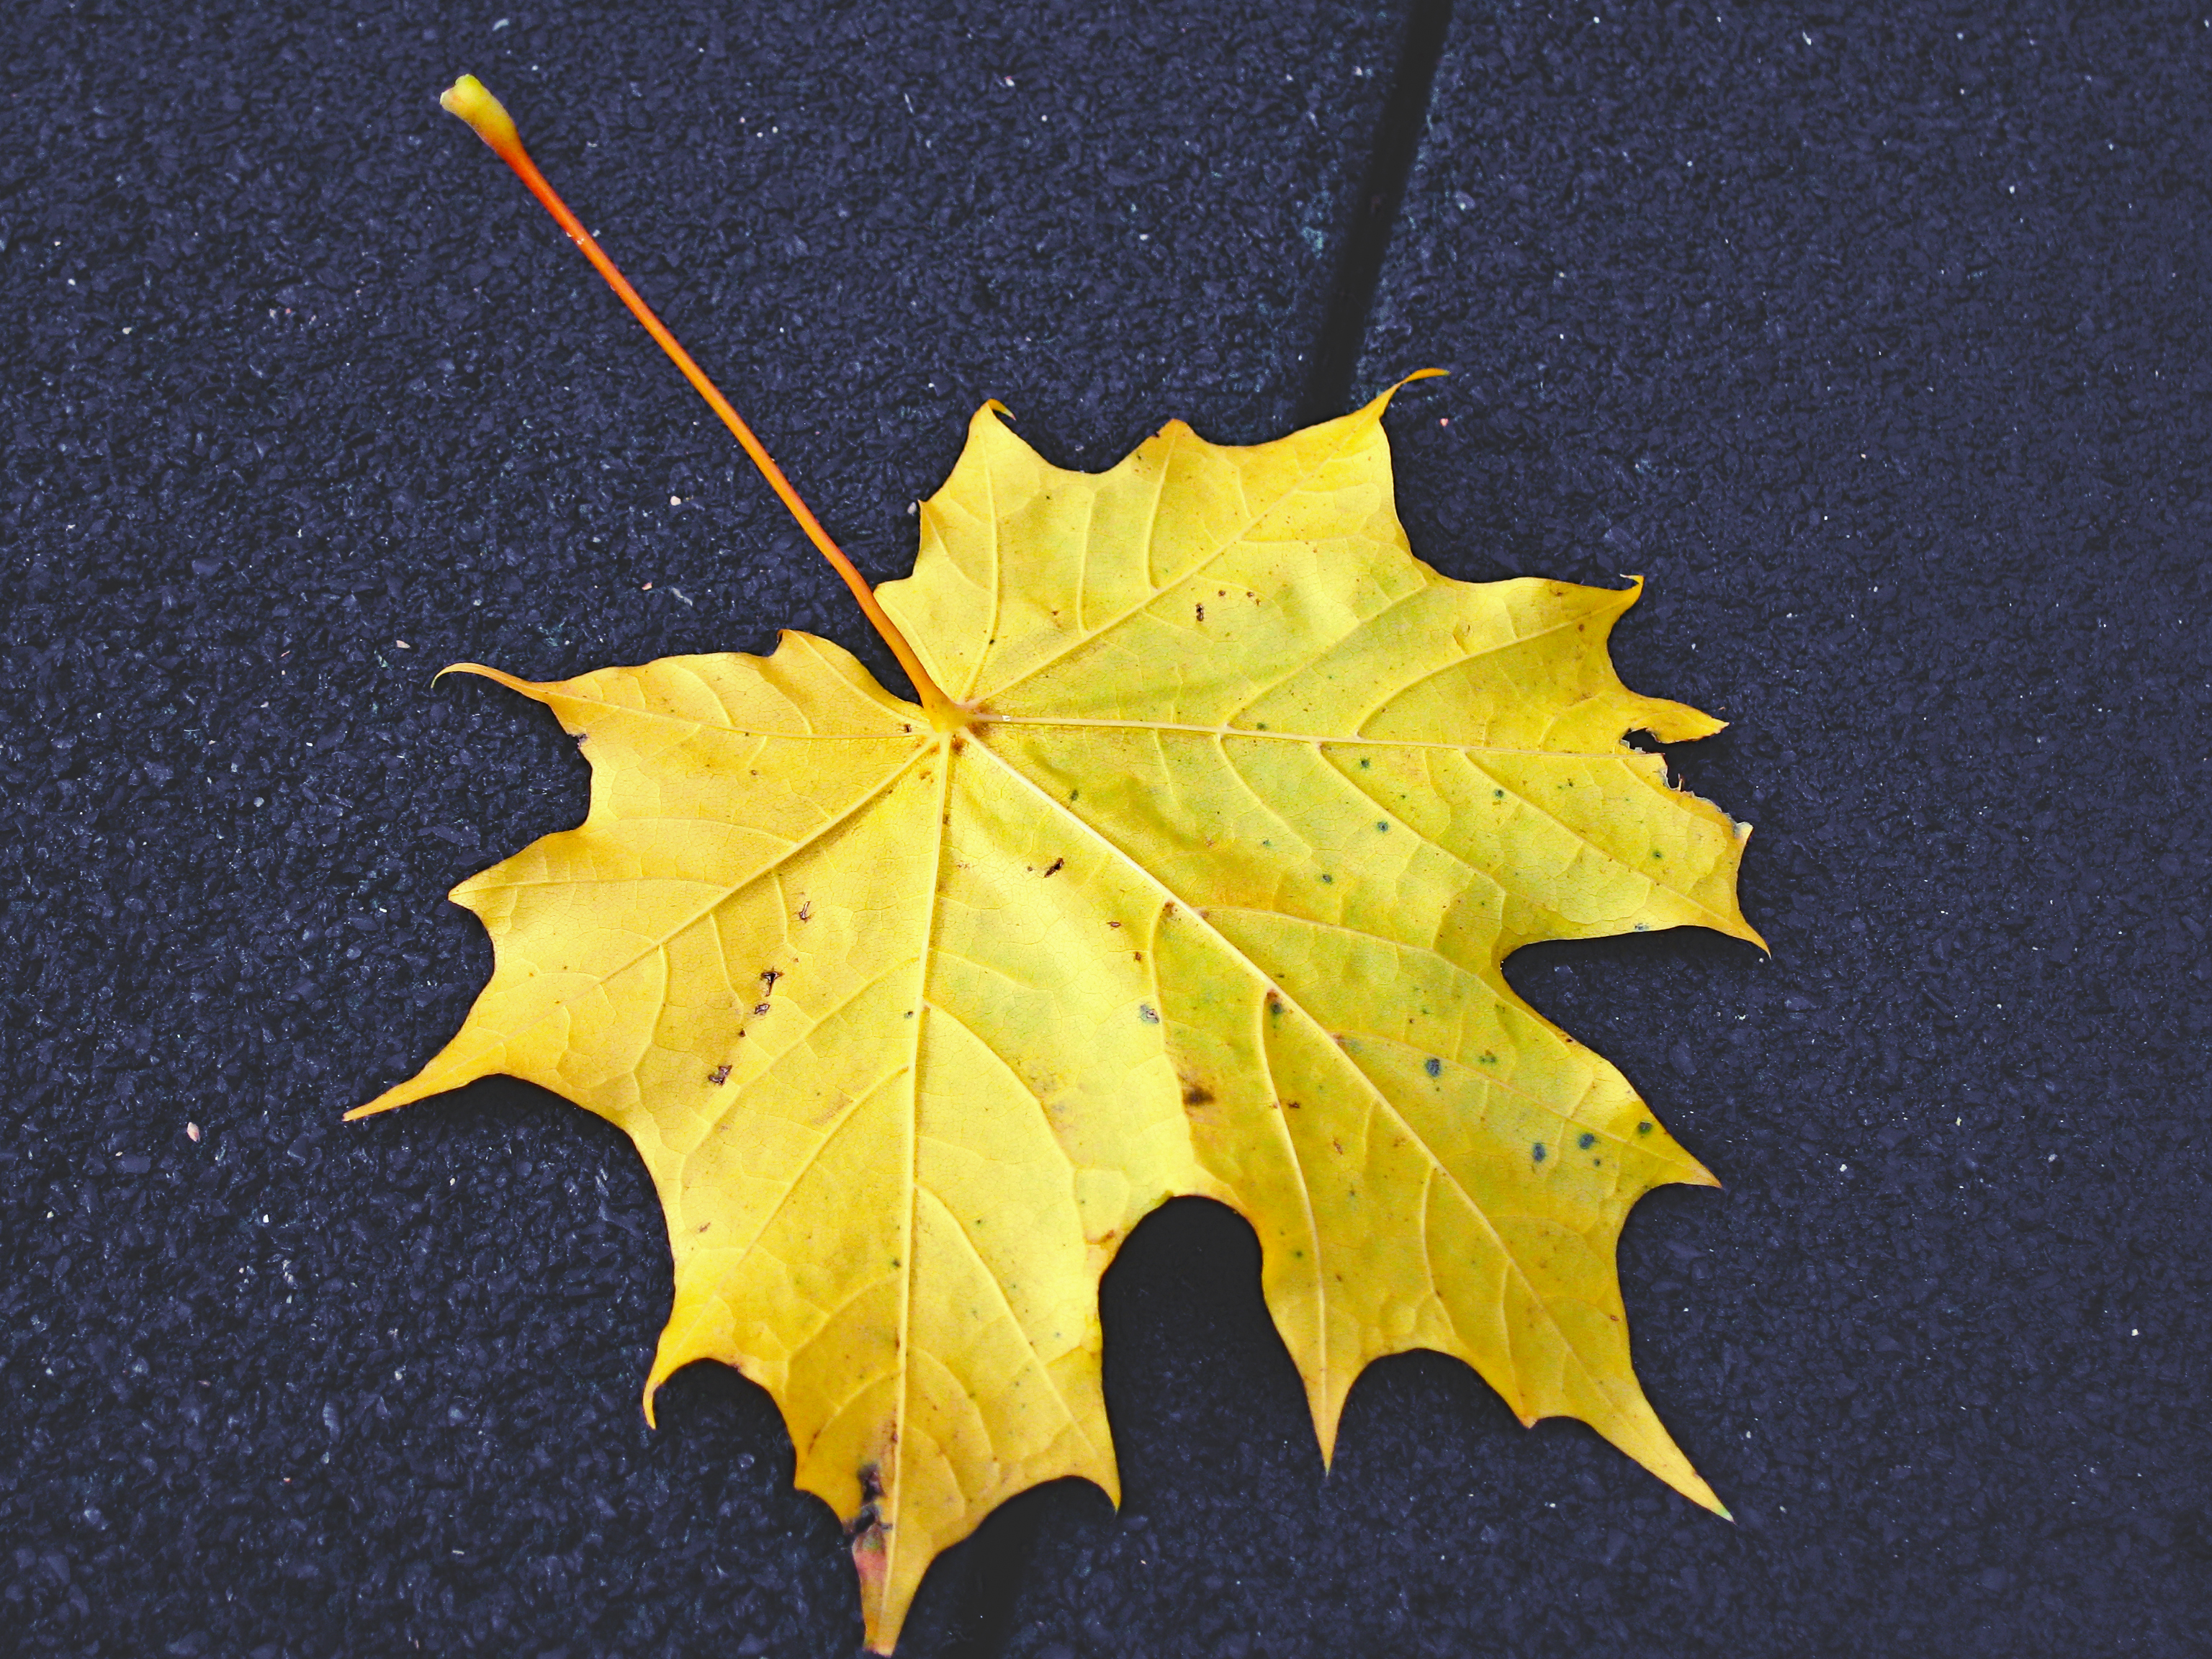
images, plant, flower, sky, tree, twig, organism, deciduous, Tints and shades, flowering plant, terrestrial plant, close up, maple leaf, macro photography, grass, event, still life photography, maple, autumn, road surface, darkness, symmetry, asphalt, plant stem, New Mexico maple